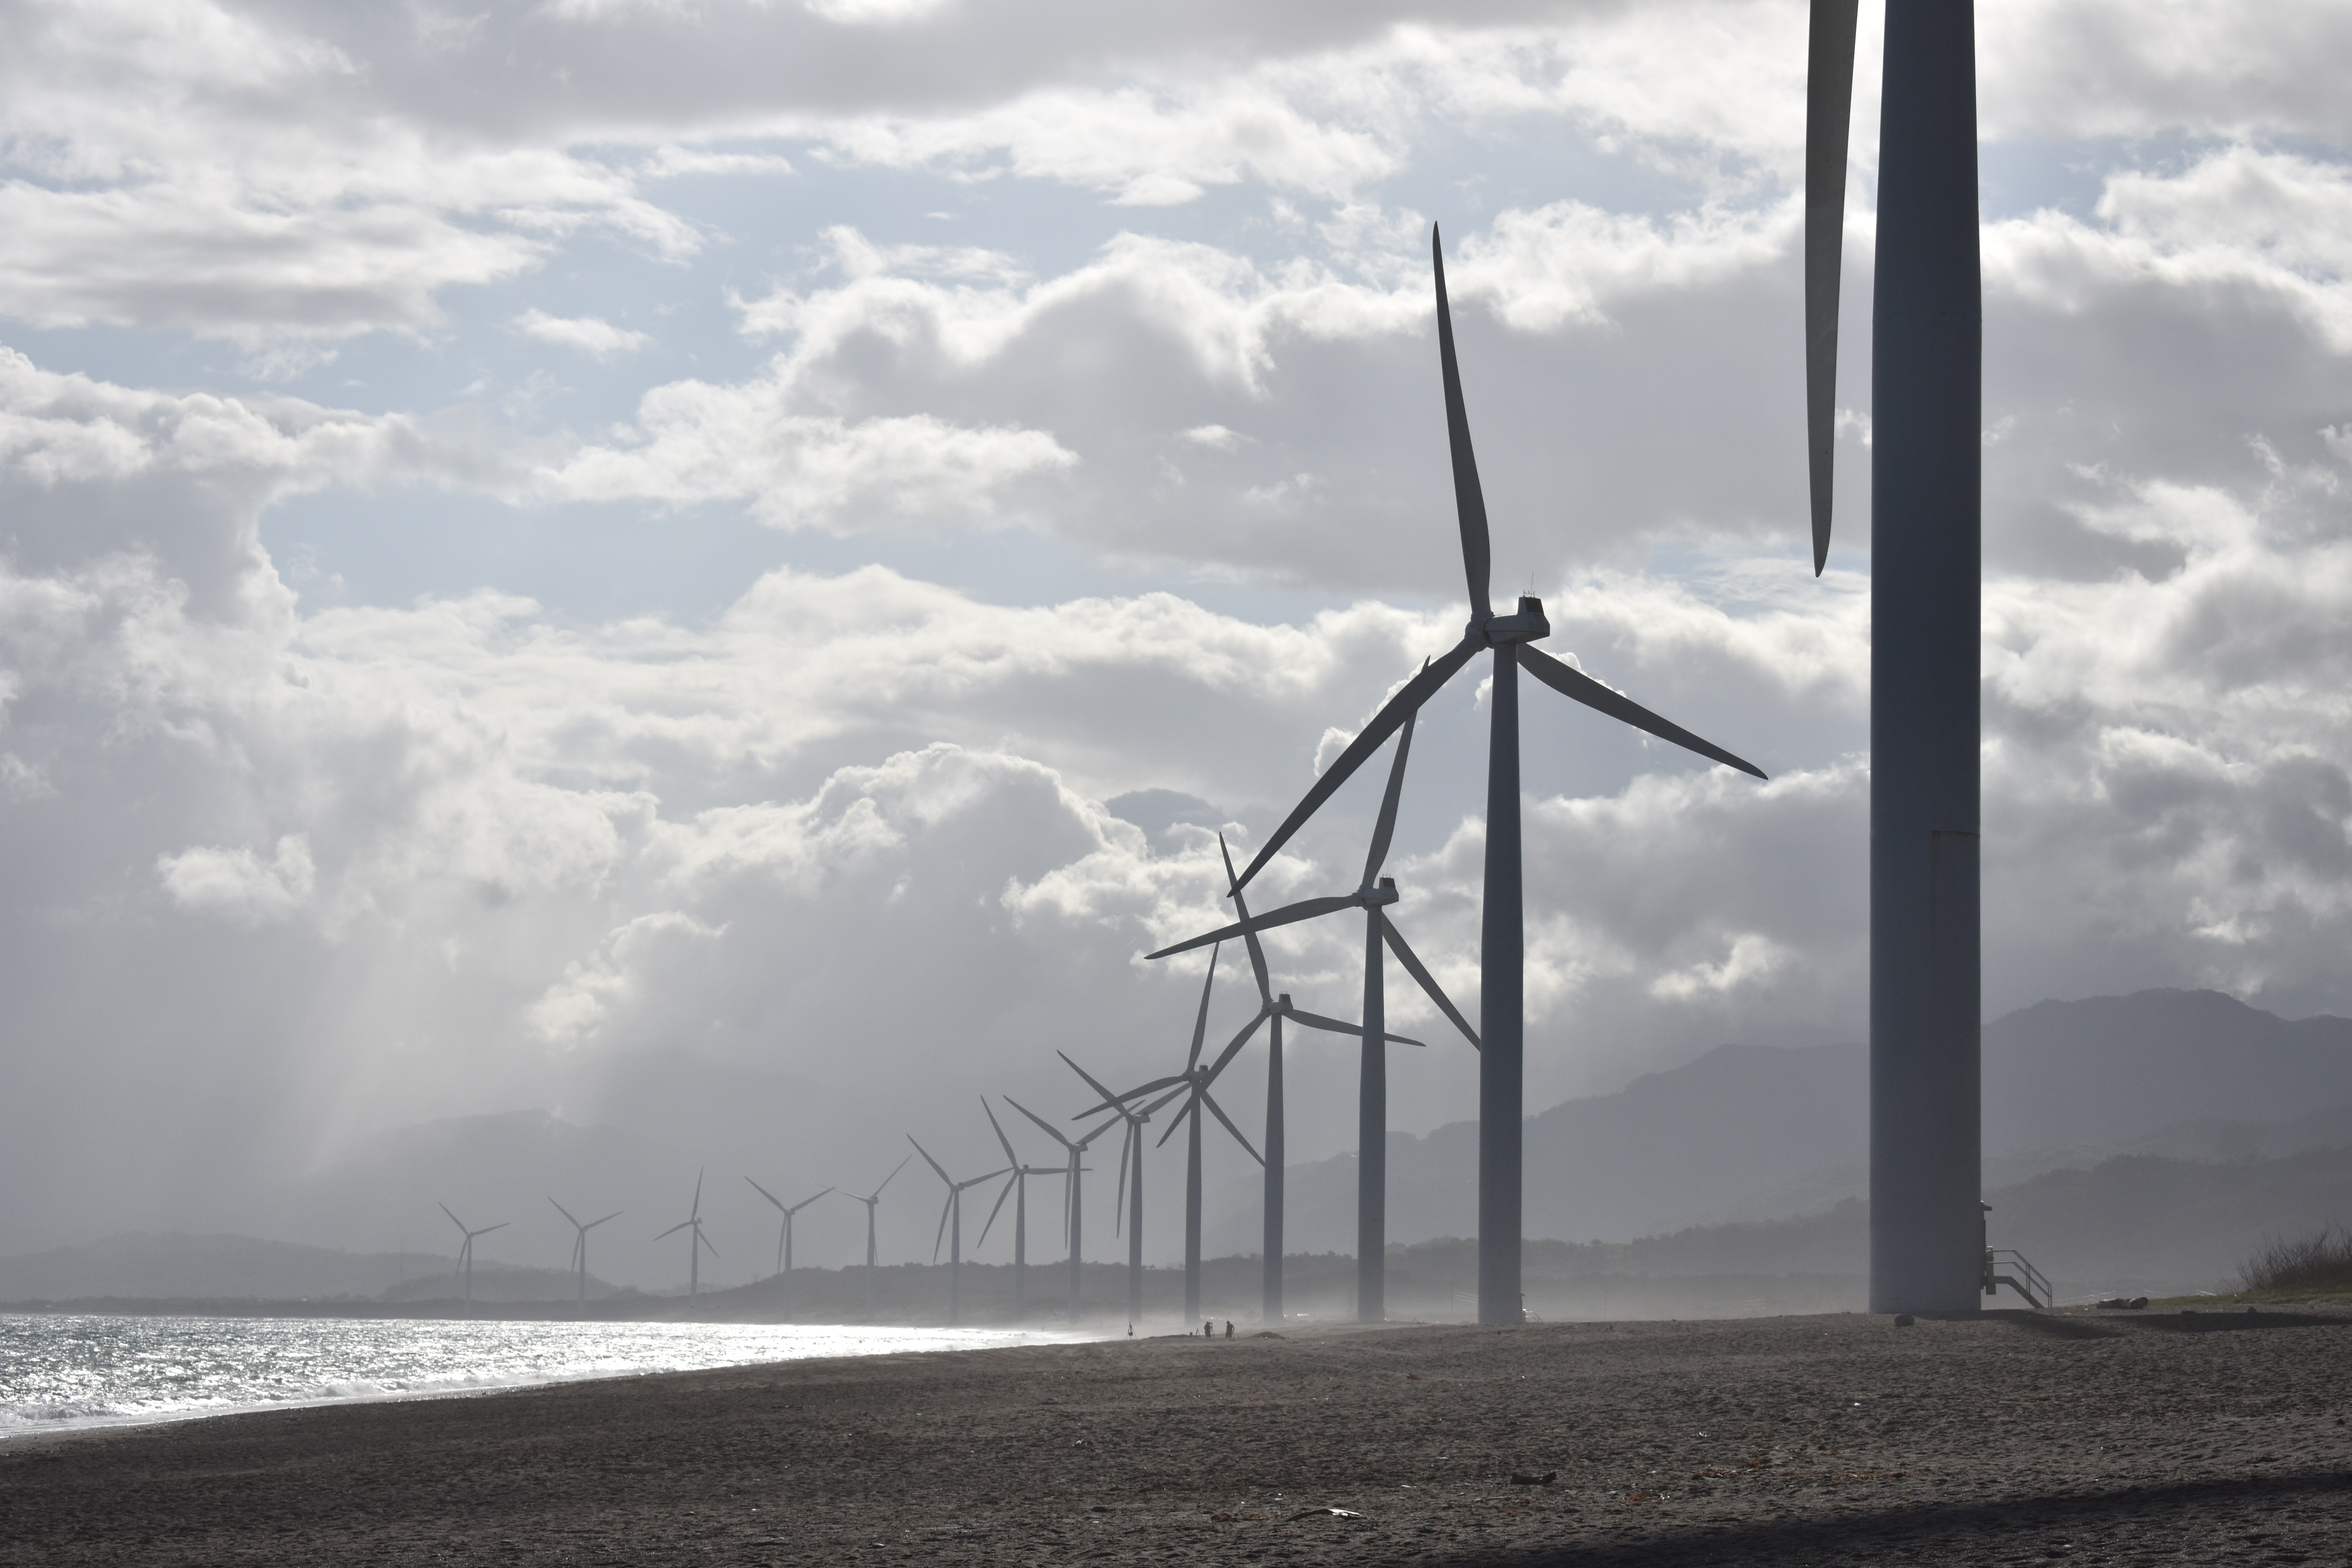
wind turbine, wind farm, windmill, wind, sky, atmospheric phenomenon, atmosphere, cloud, turbine, public utility, machine, landscape